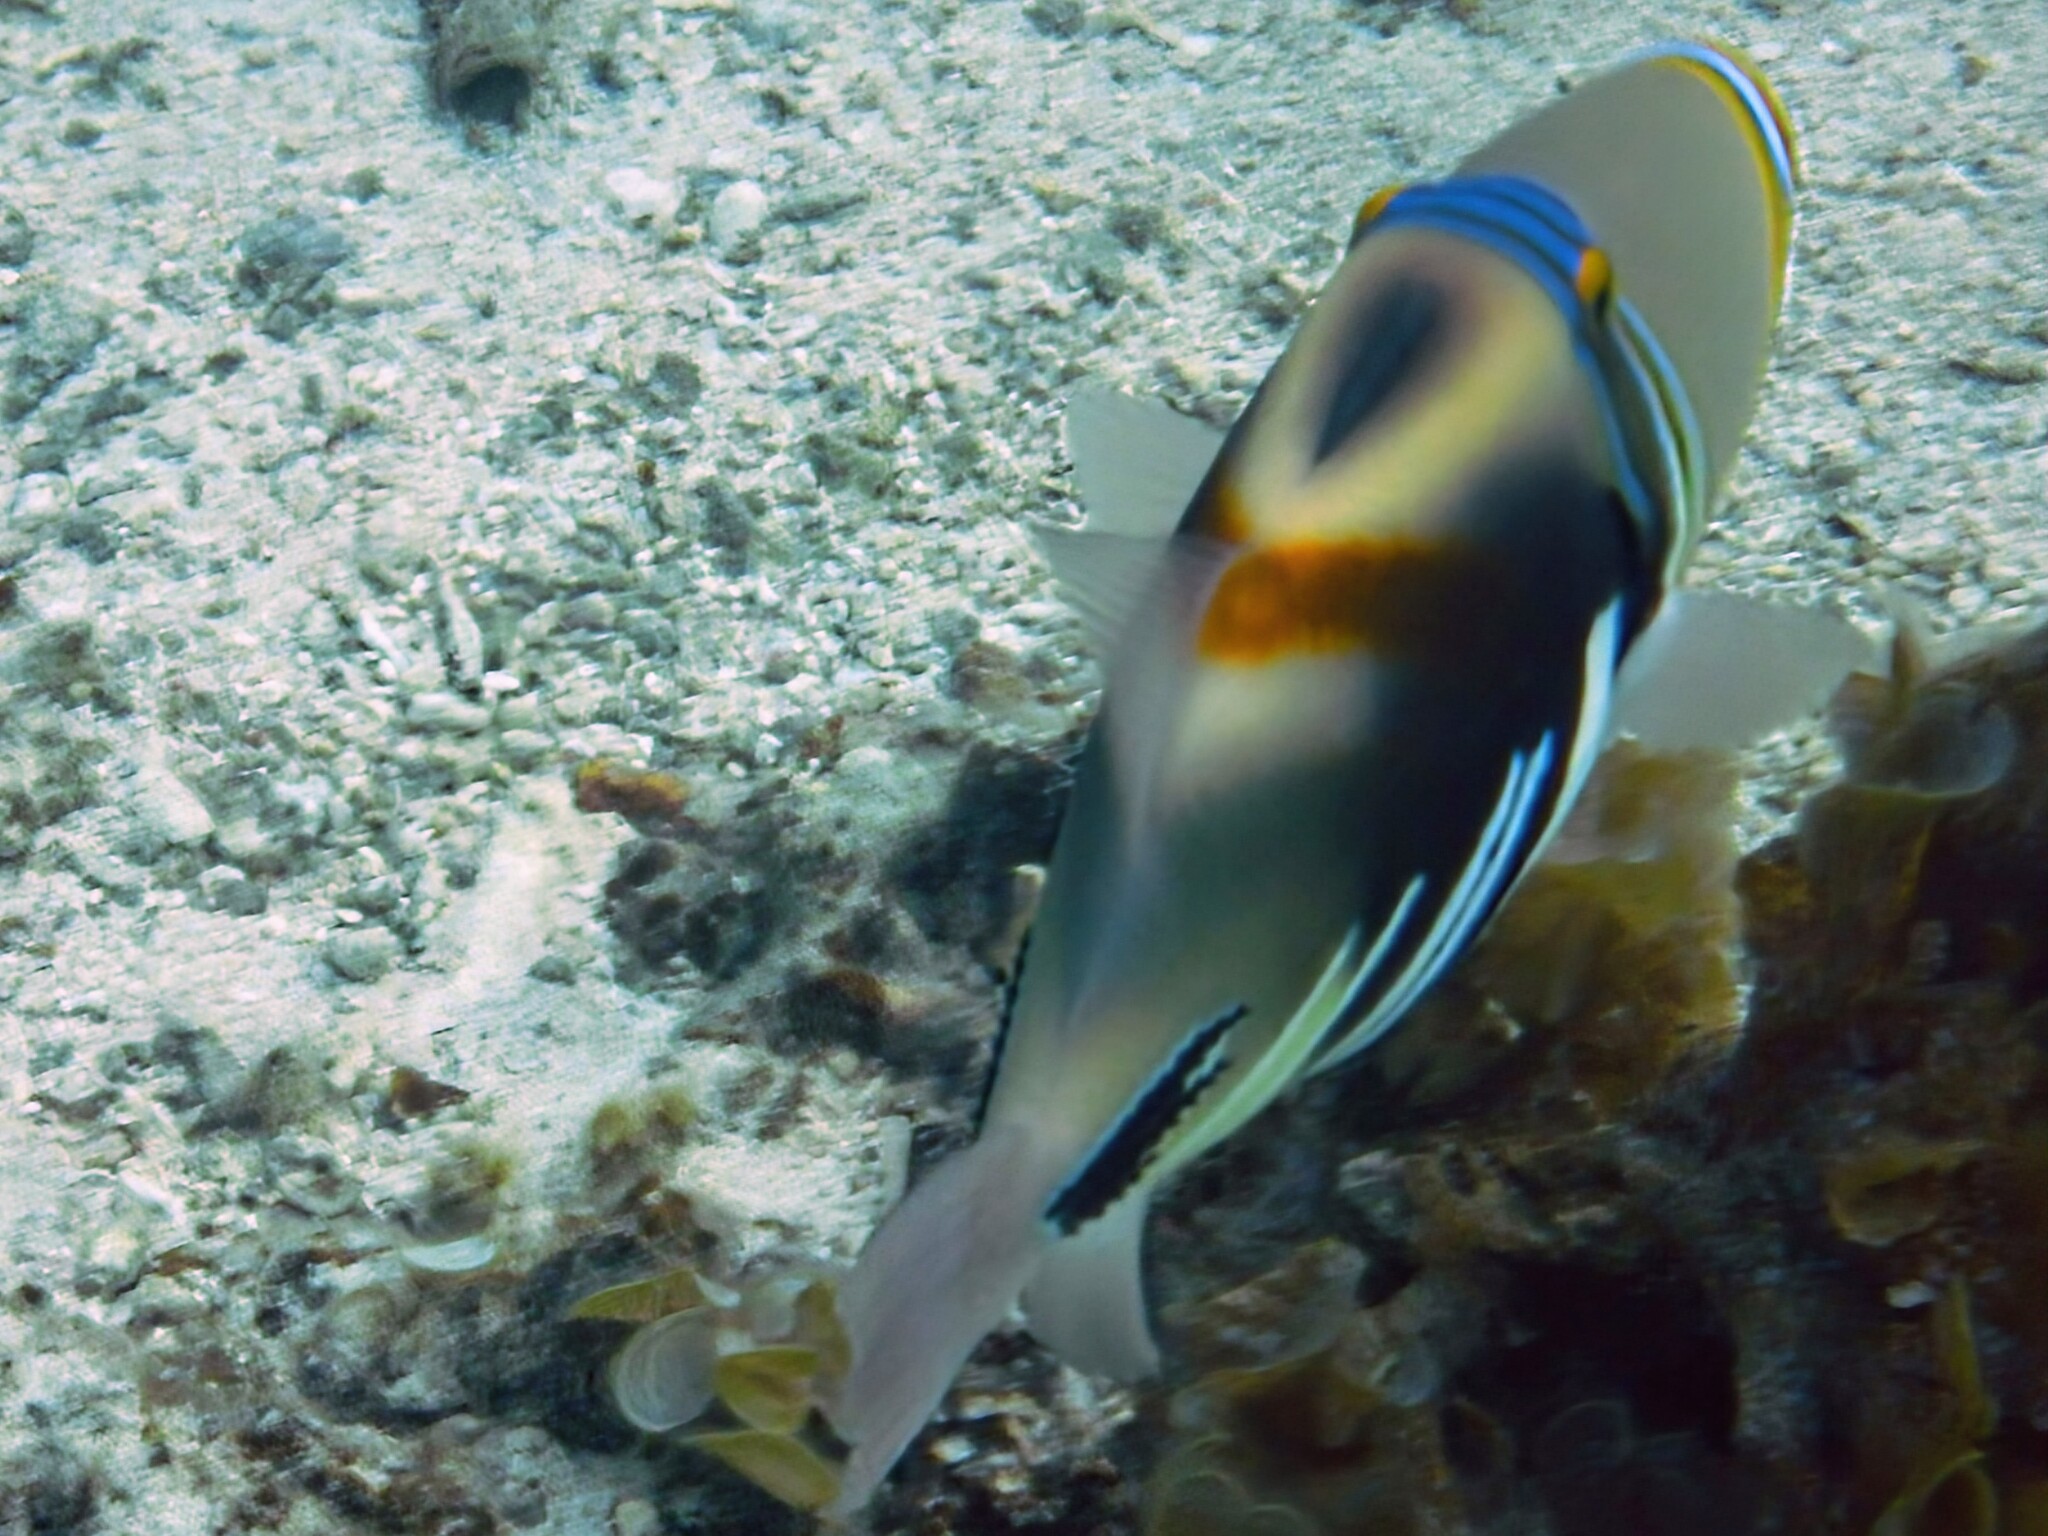
Rhinecanthus aculeatus (Lagoon Triggerfish)